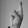
ASL letter: R